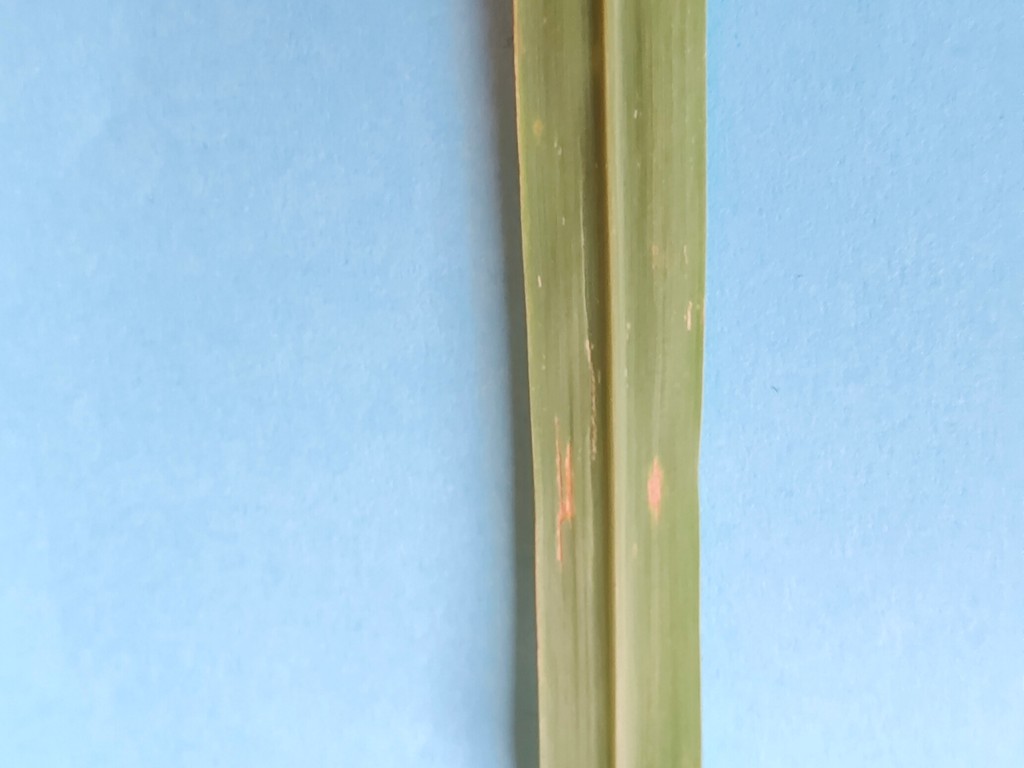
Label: Unhealthy